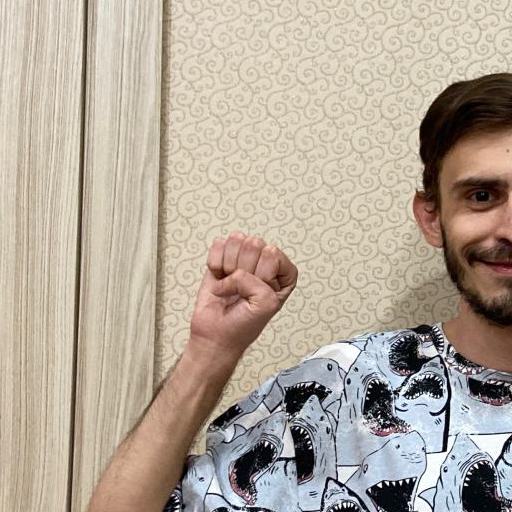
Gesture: fist